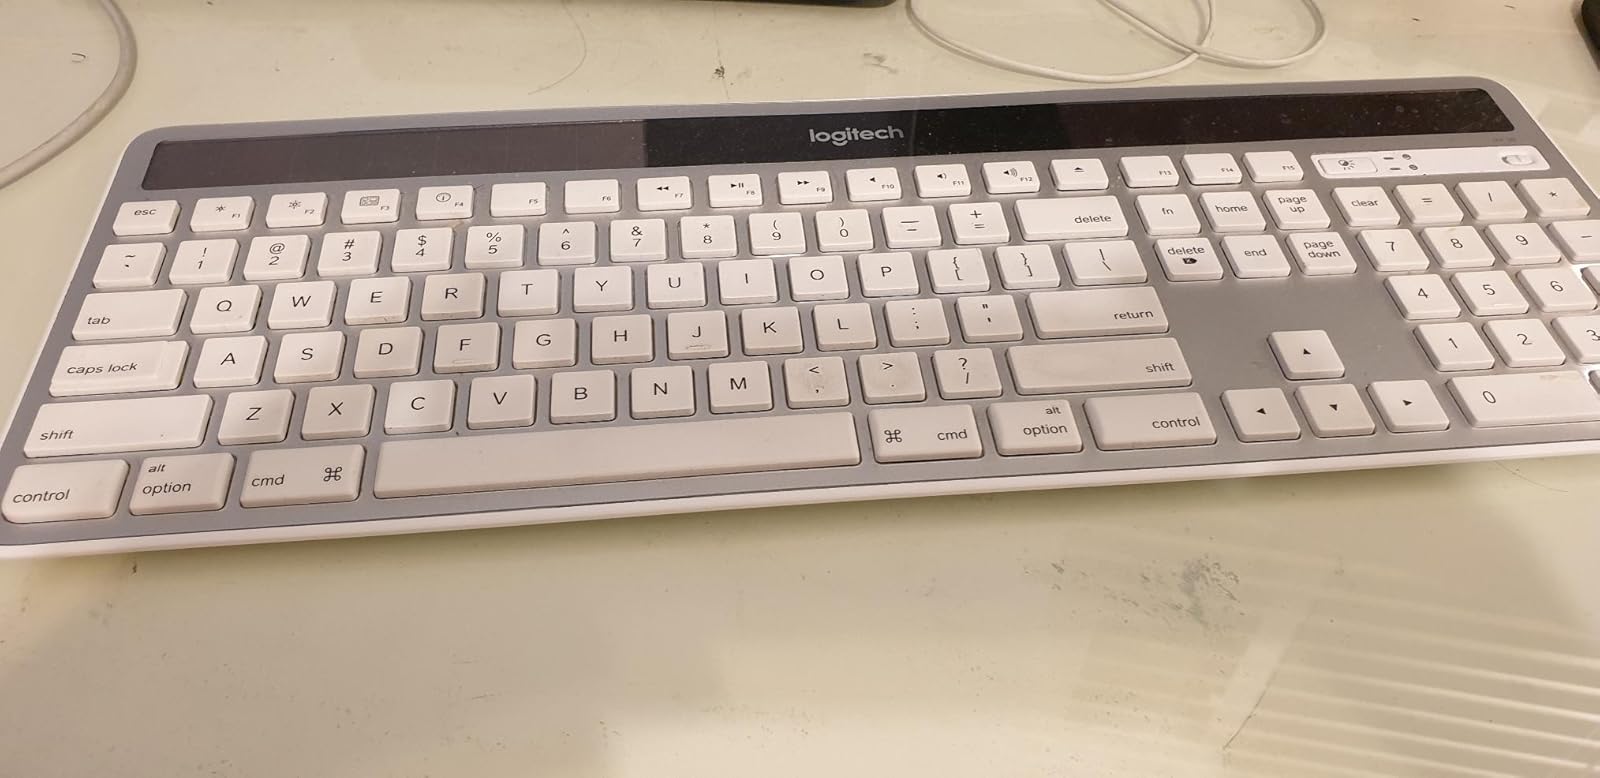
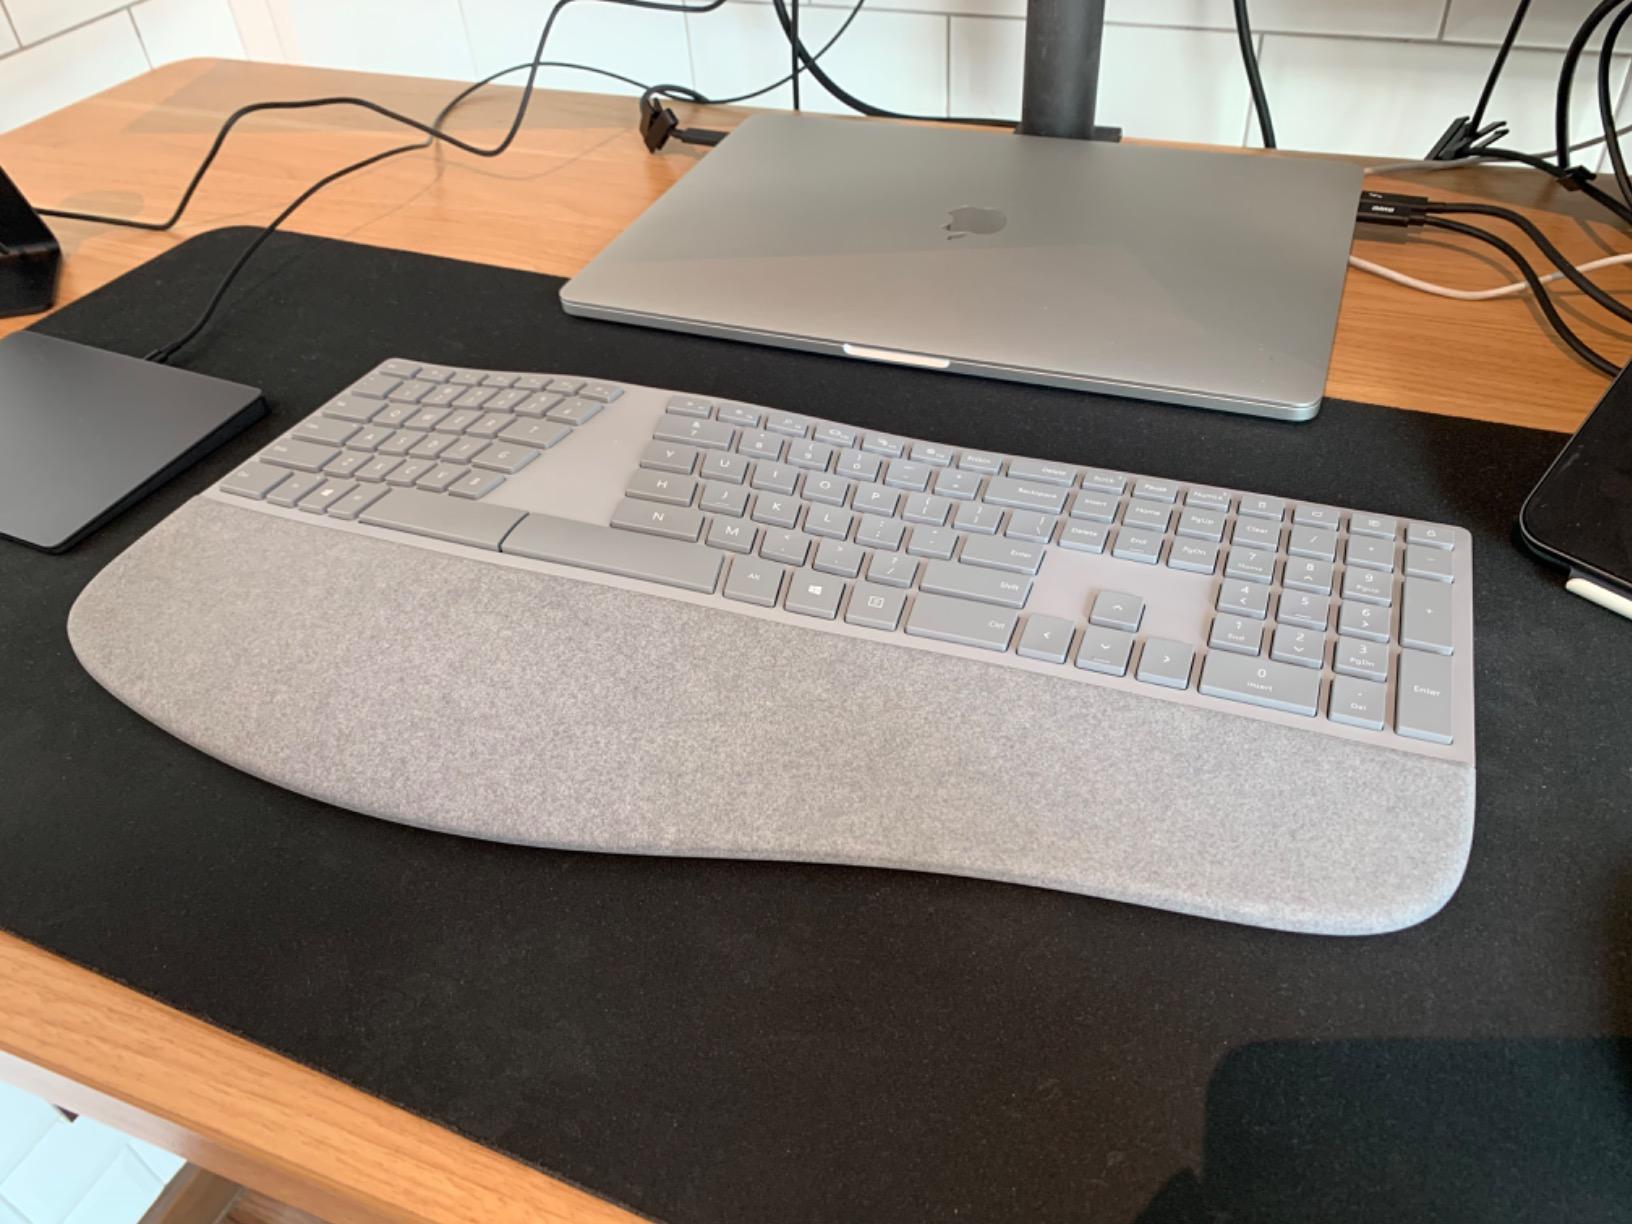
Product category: keyboard
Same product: no